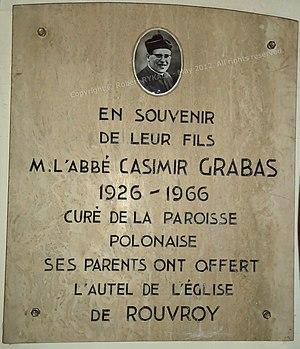
Plaque de don de l'autel de l'église Saint Louis de Rouvroy This building is inscrit au titre des Monuments Historiques. It is indexed in the Base Mérimée, a database of architectural heritage maintained by the French Ministry of Culture,
L'église Saint-Louis est une église catholique située dans la commune de Rouvroy, dans le département du Pas-de-Calais, en France. Elle a été classée le 30 juin 2012 au patrimoine mondial de l'Unesco.